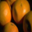
Label: orange